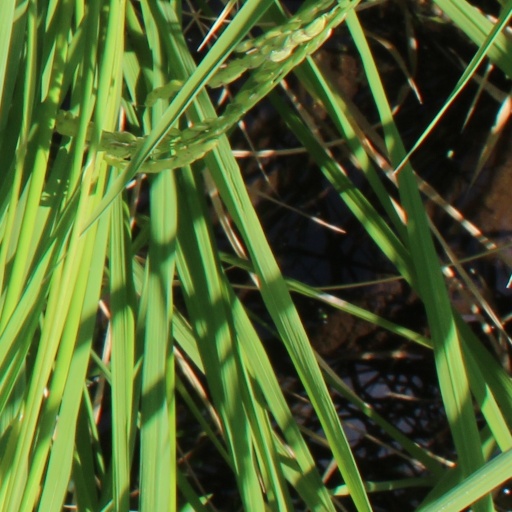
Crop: rice